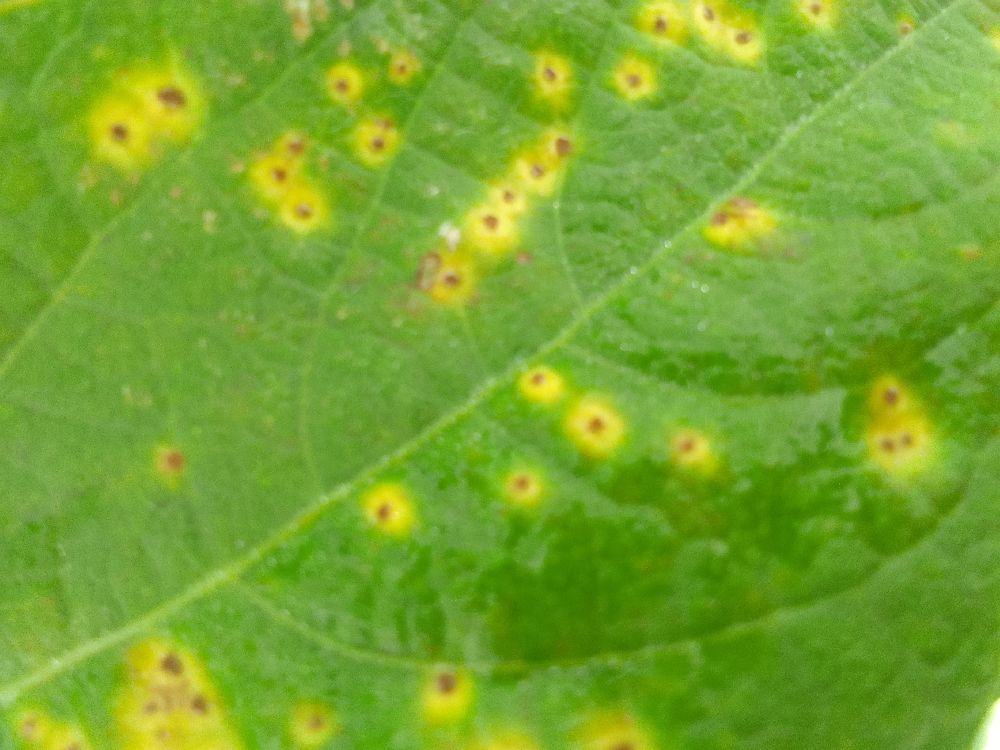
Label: rust